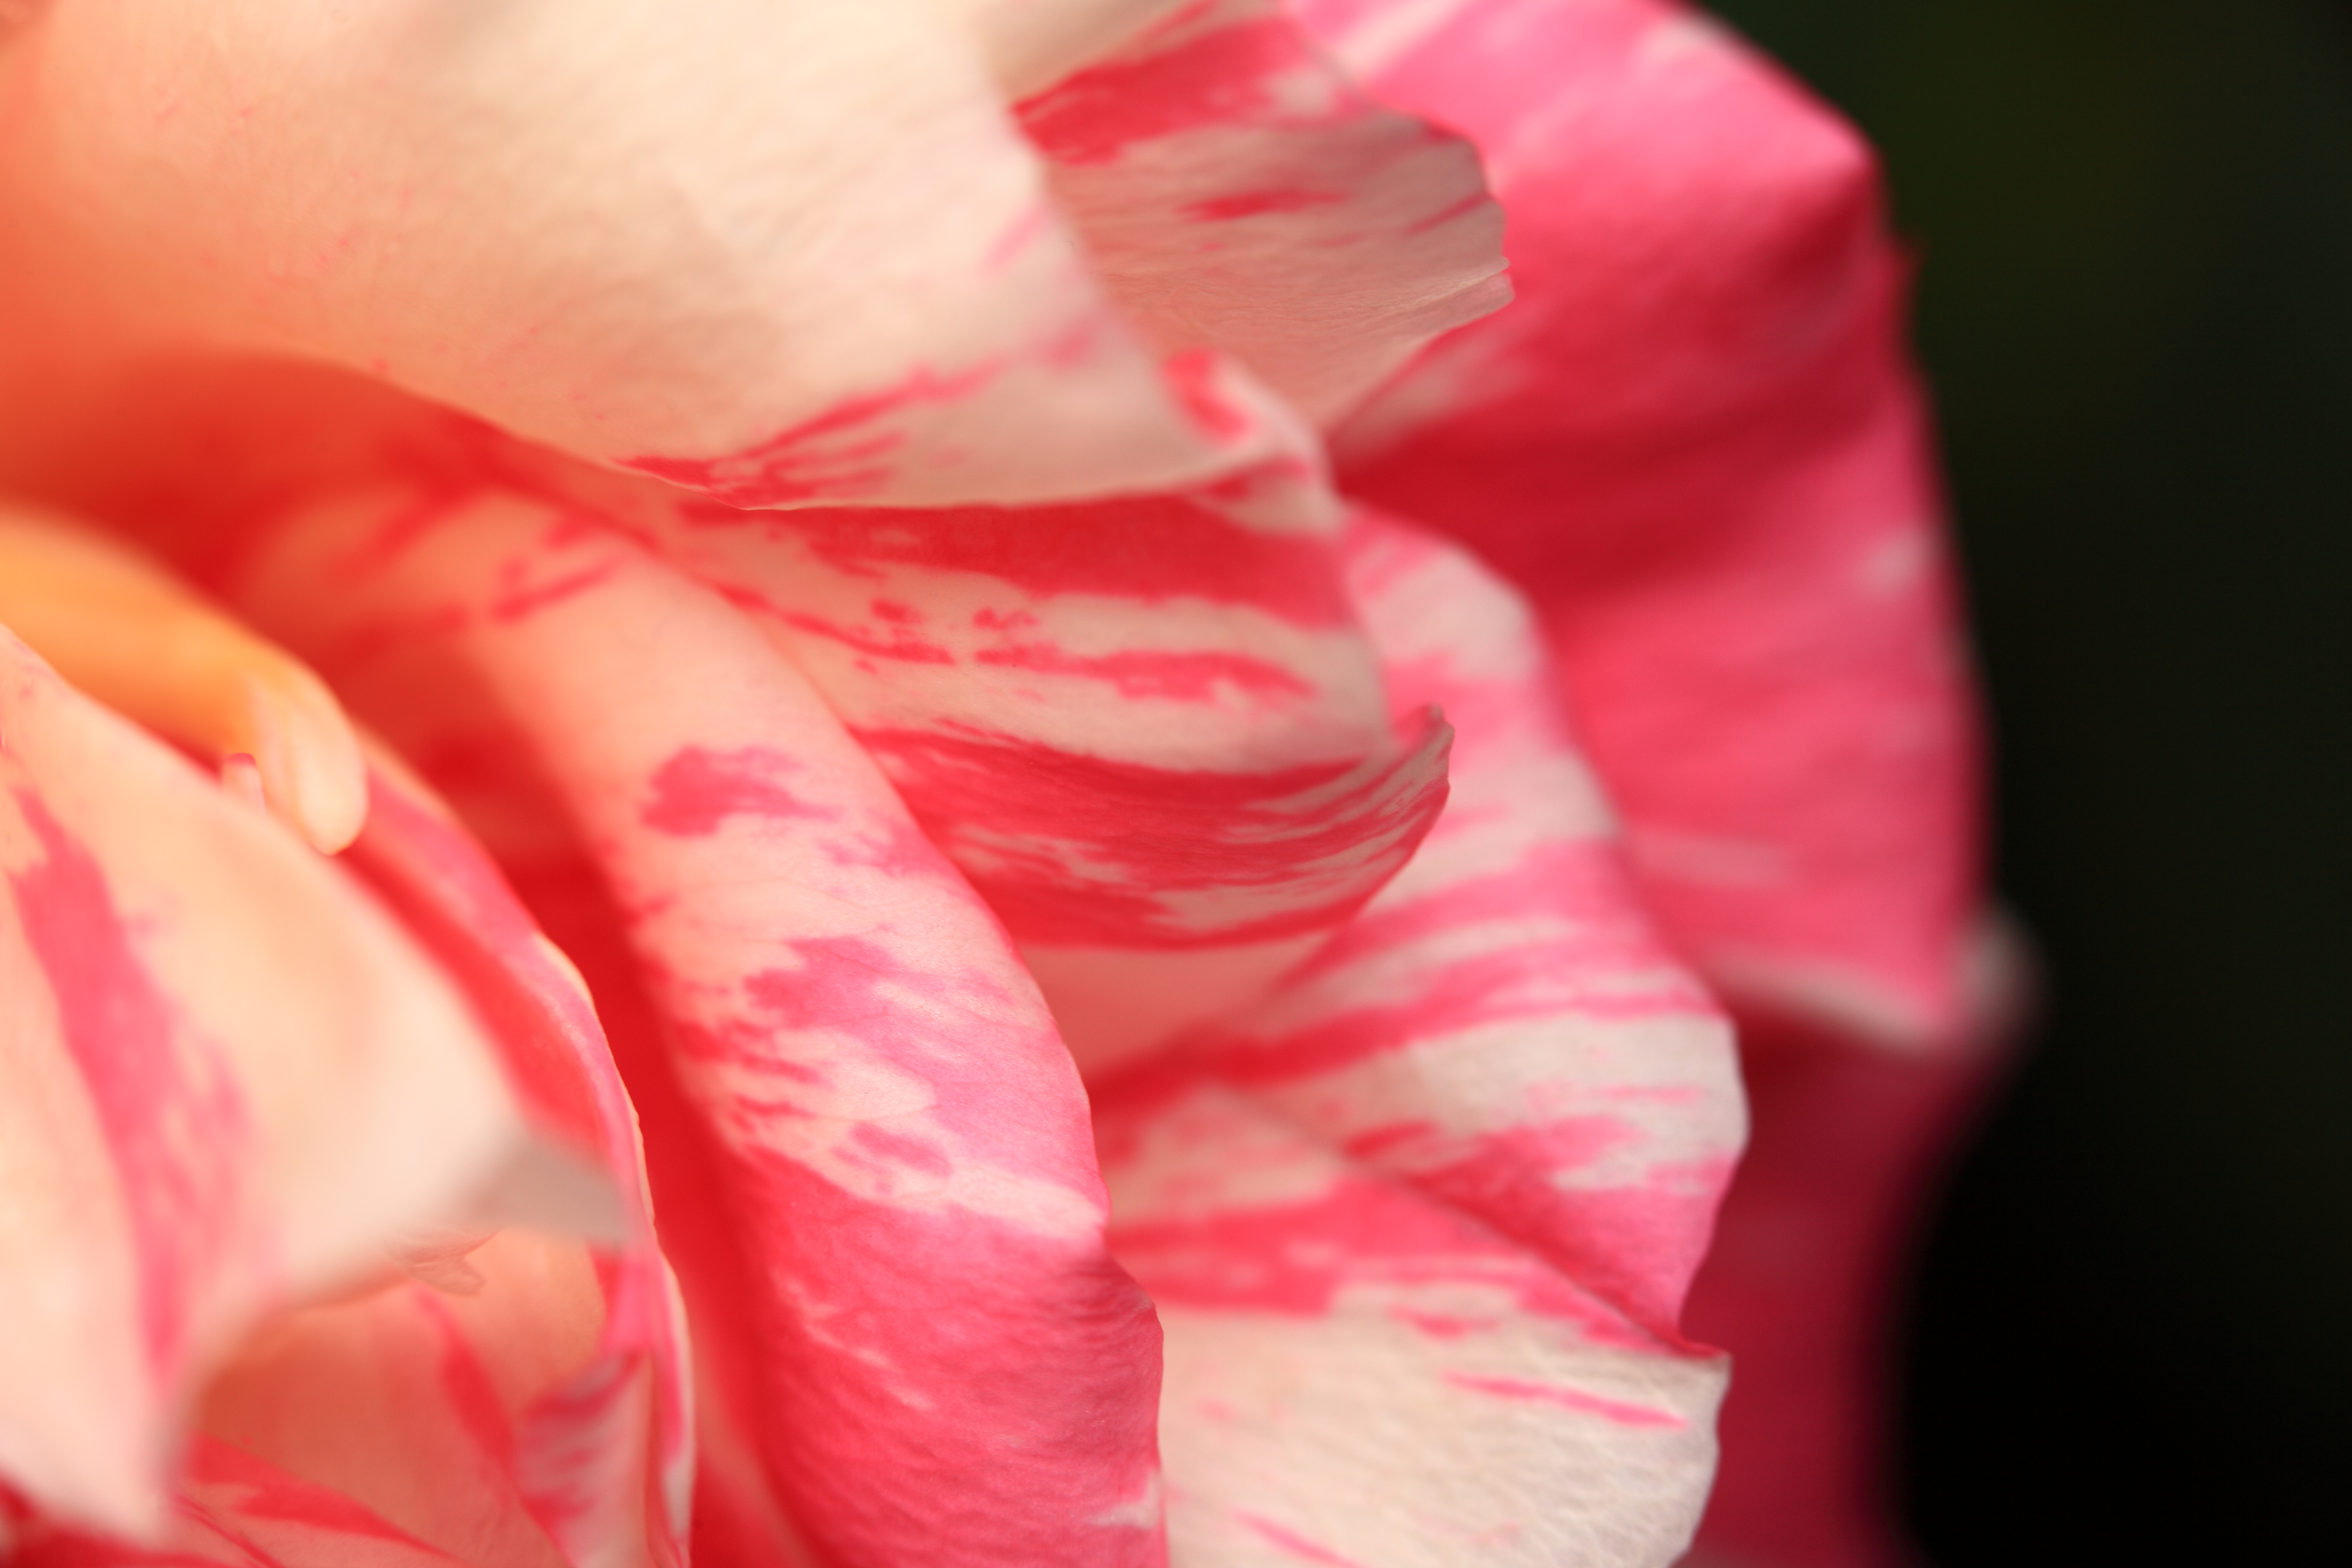
hand, blossom, plant, flower, petal, finger, high, red, color, pink, lip, mouth, close up, human body, 5d, hires, organ, markii, hi, res, resolution, chiba, macro photography, flowering plant, land plant